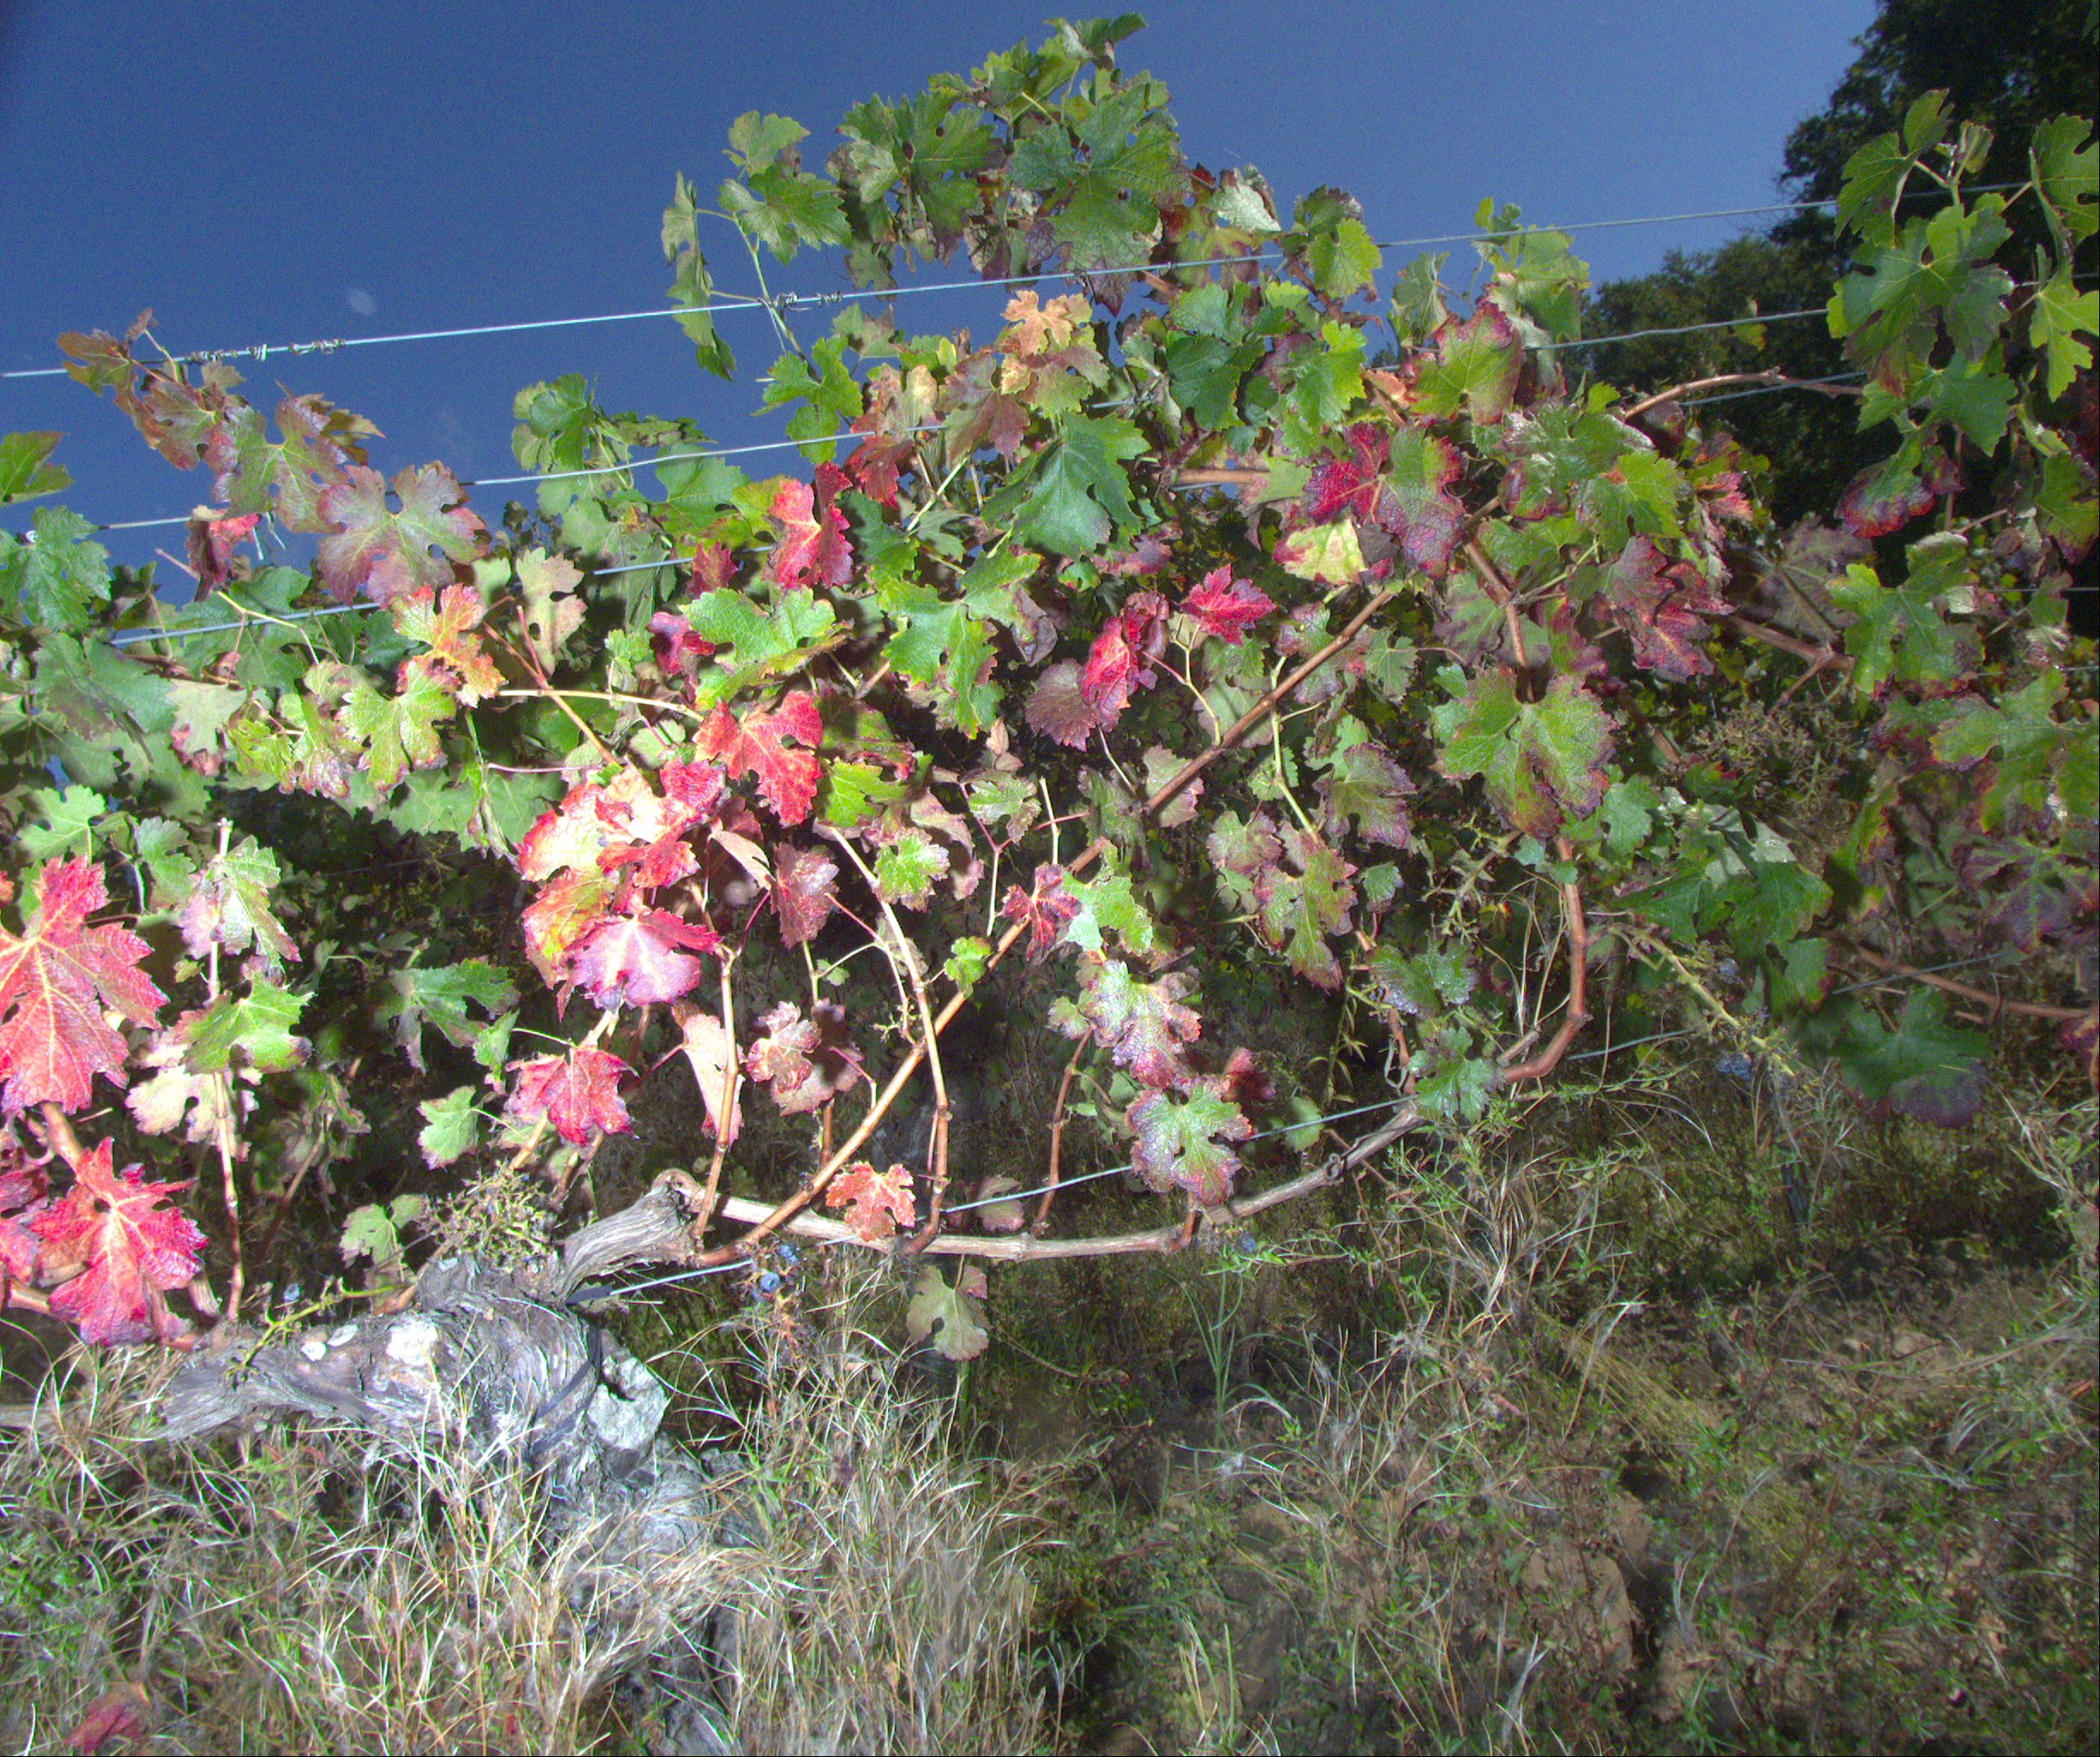
Grape variety: cabernet-sauvignon
Disease: confounding disease (conf+)